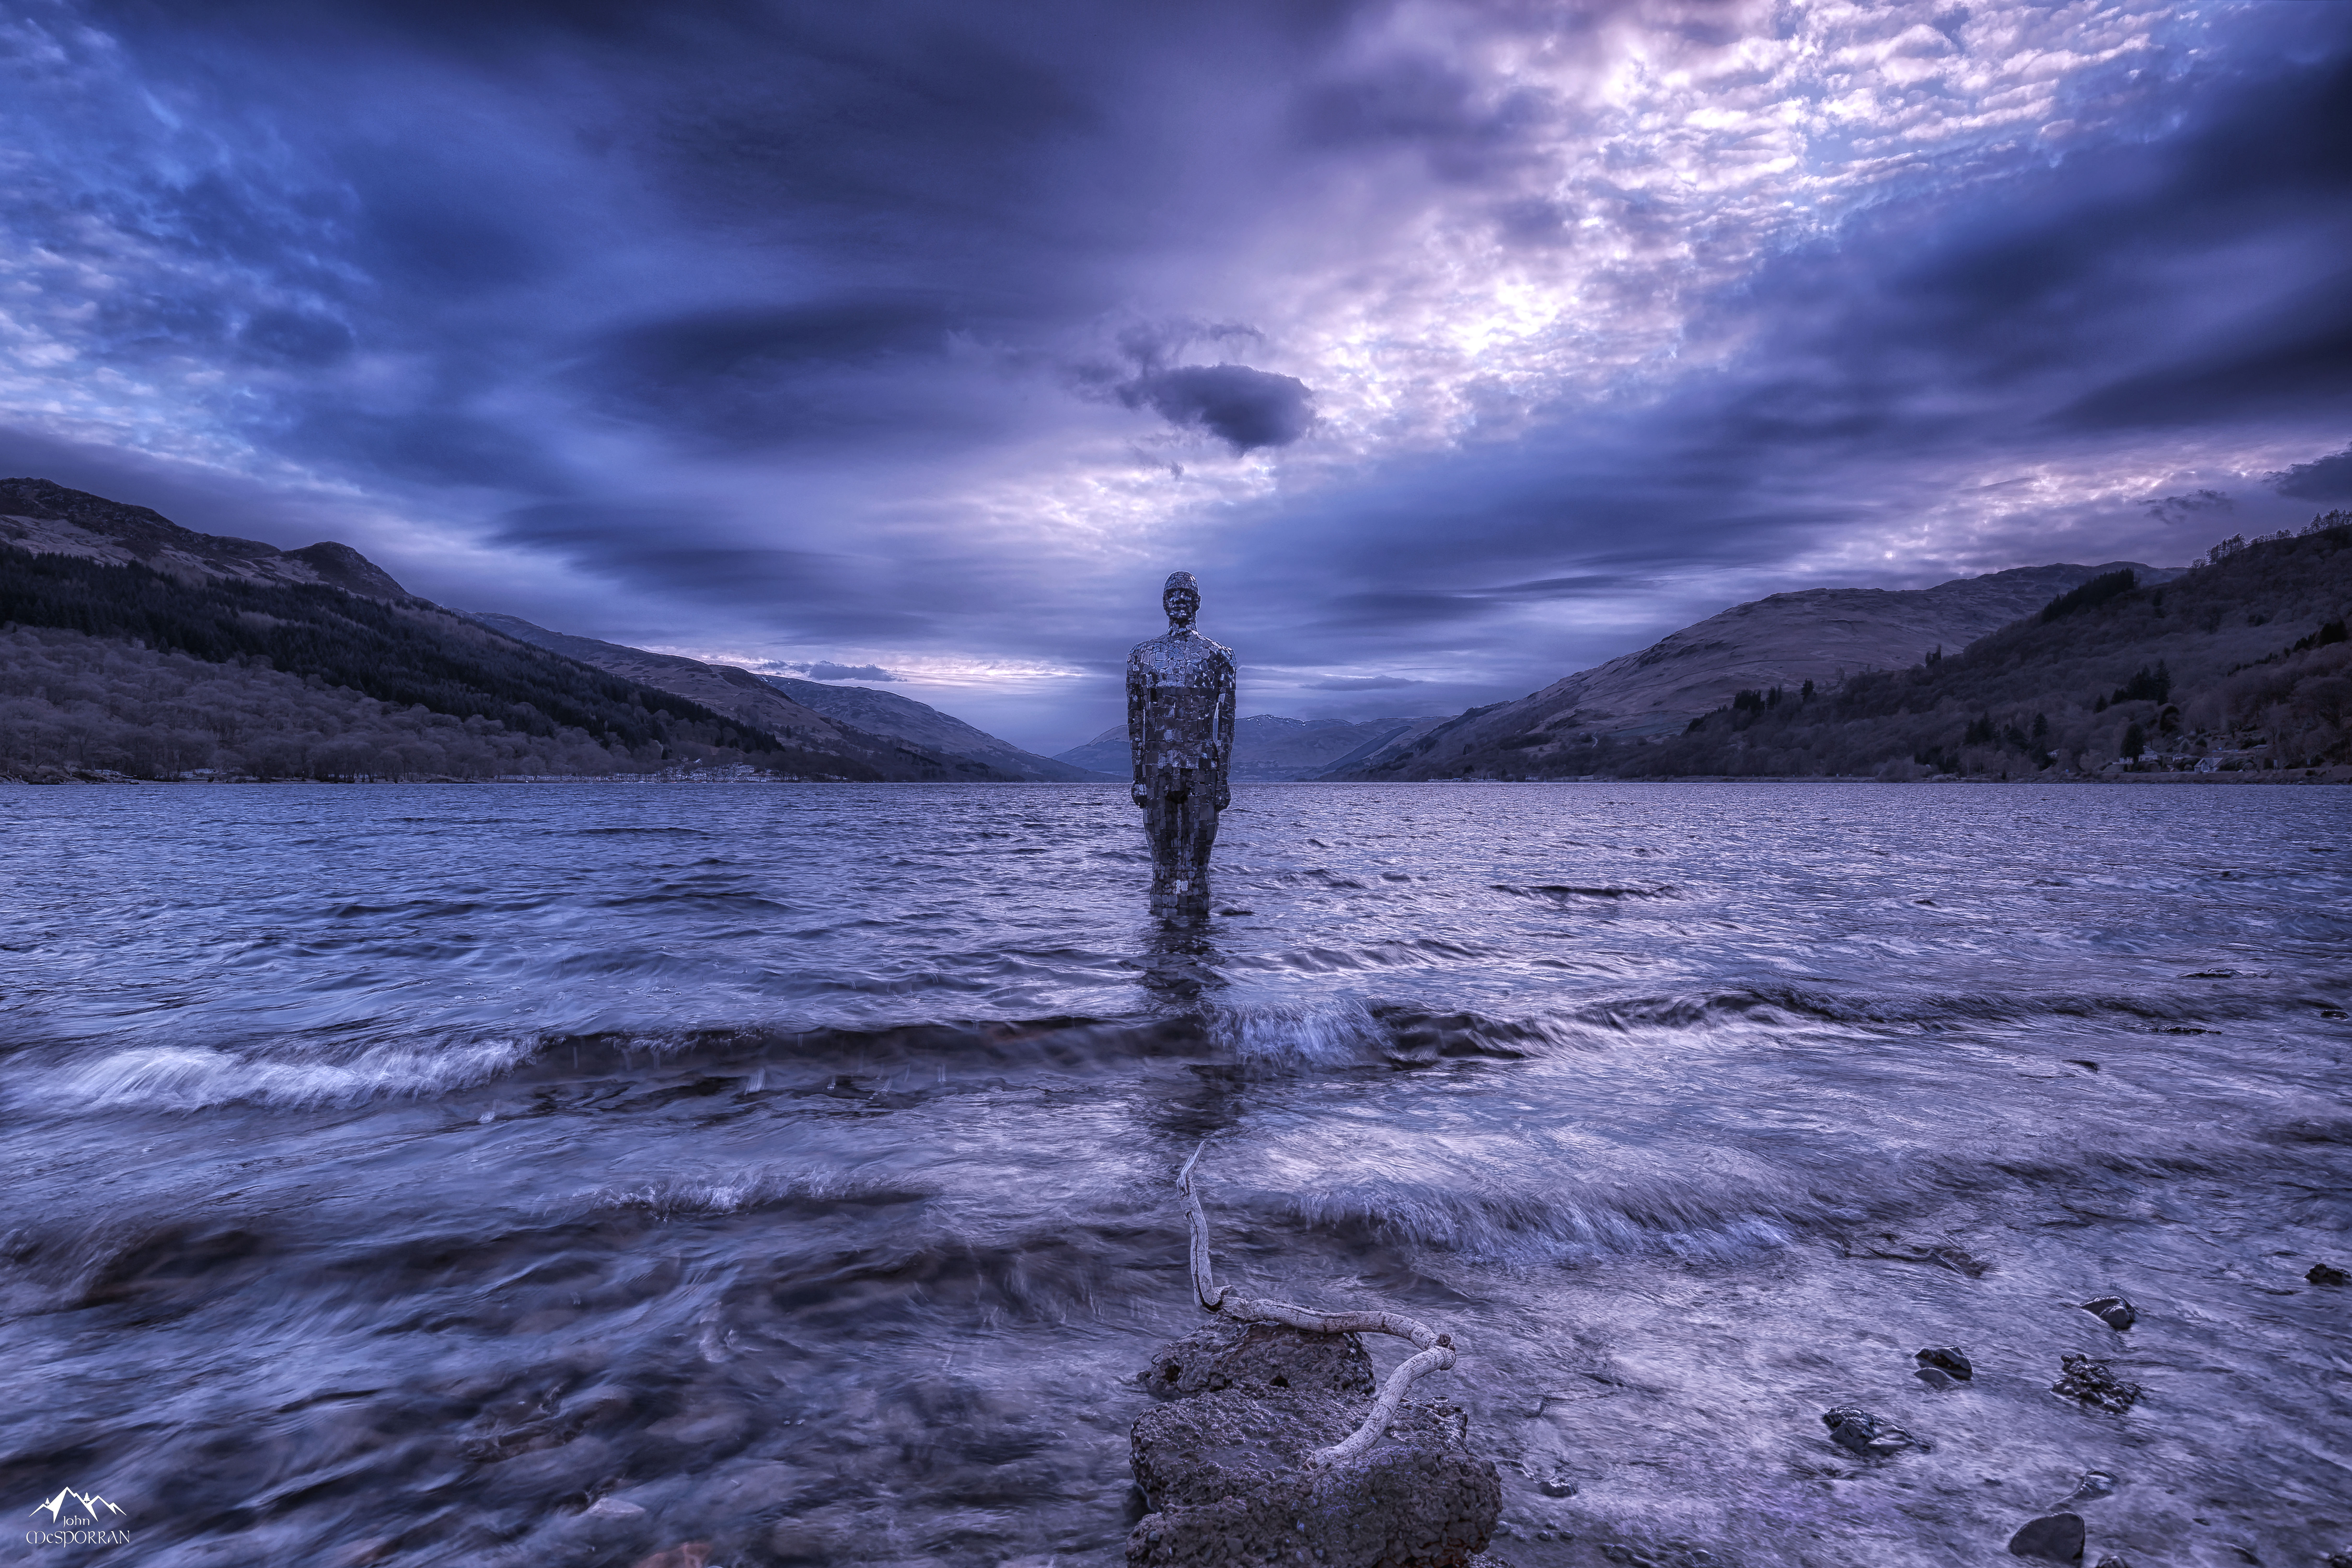
sea, coast, water, nature, rock, ocean, horizon, mountain, cloud, sky, sunset, shore, wave, lake, dawn, dusk, evening, reflection, tower, weather, darkness, moonlight, cool image, still, scotland, i, loch, perthshire, lochearn, wind wave